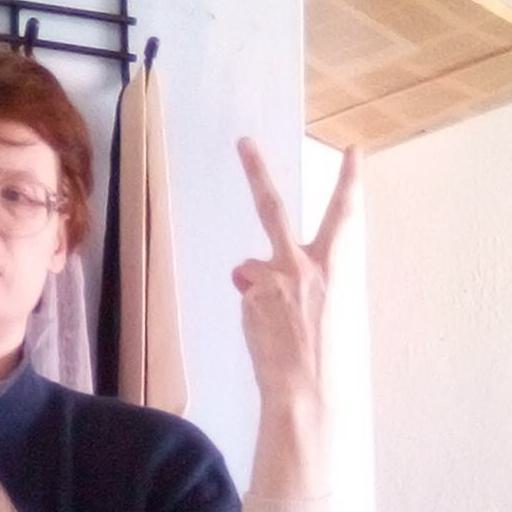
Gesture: peace_inverted